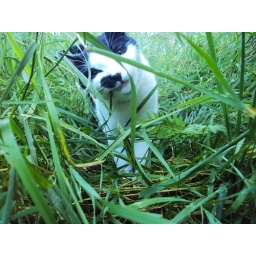
Black and white tiger in a tropical environment. (;